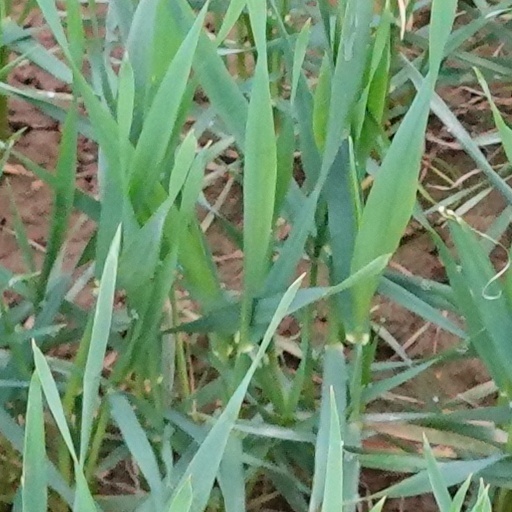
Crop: wheat